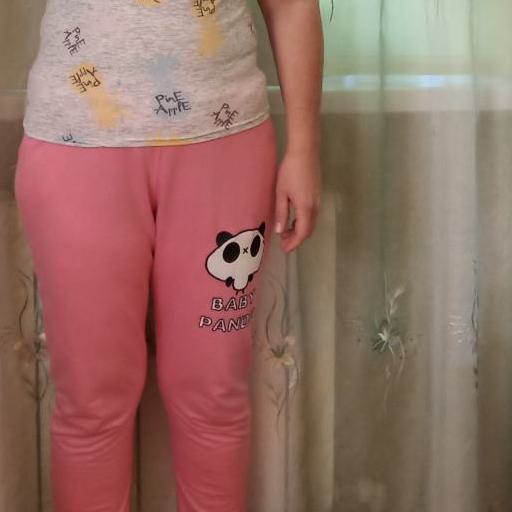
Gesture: no_gesture